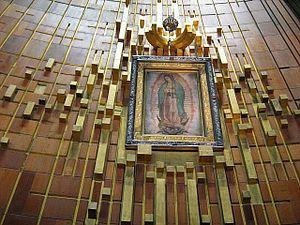
Le 12 décembre est le 346ᵉ jour de l'année du calendrier grégorien, le 347ᵉ en cas d'année bissextile. Il reste 19 jours avant la fin de l'année.